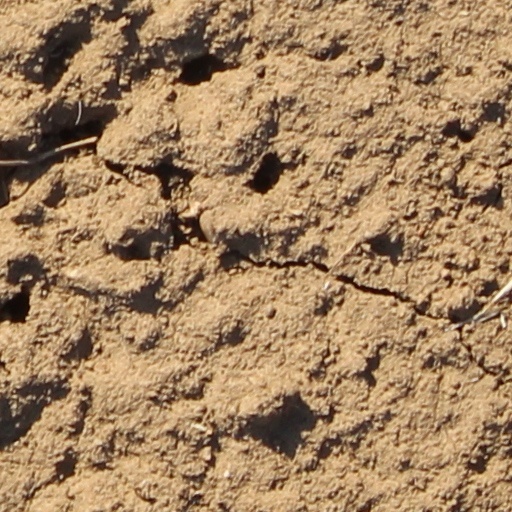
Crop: wheat